Mera-Elzab Meritum

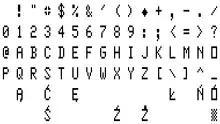
Meritum charset with Polish letters

At the end of the first year of production, the computer was slightly modified by adding support for Polish characters on the screen, a keyboard with Polish characters and the memory was expanded.